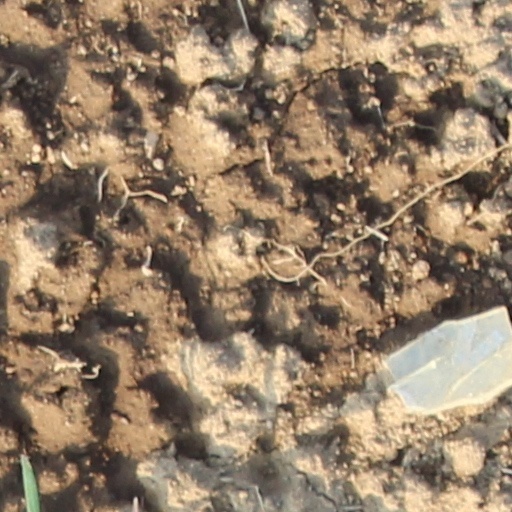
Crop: wheat